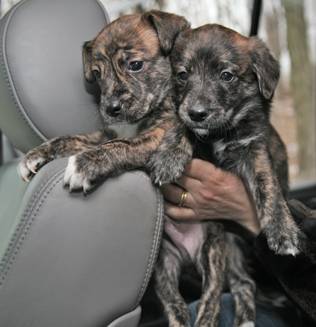
Label: dog